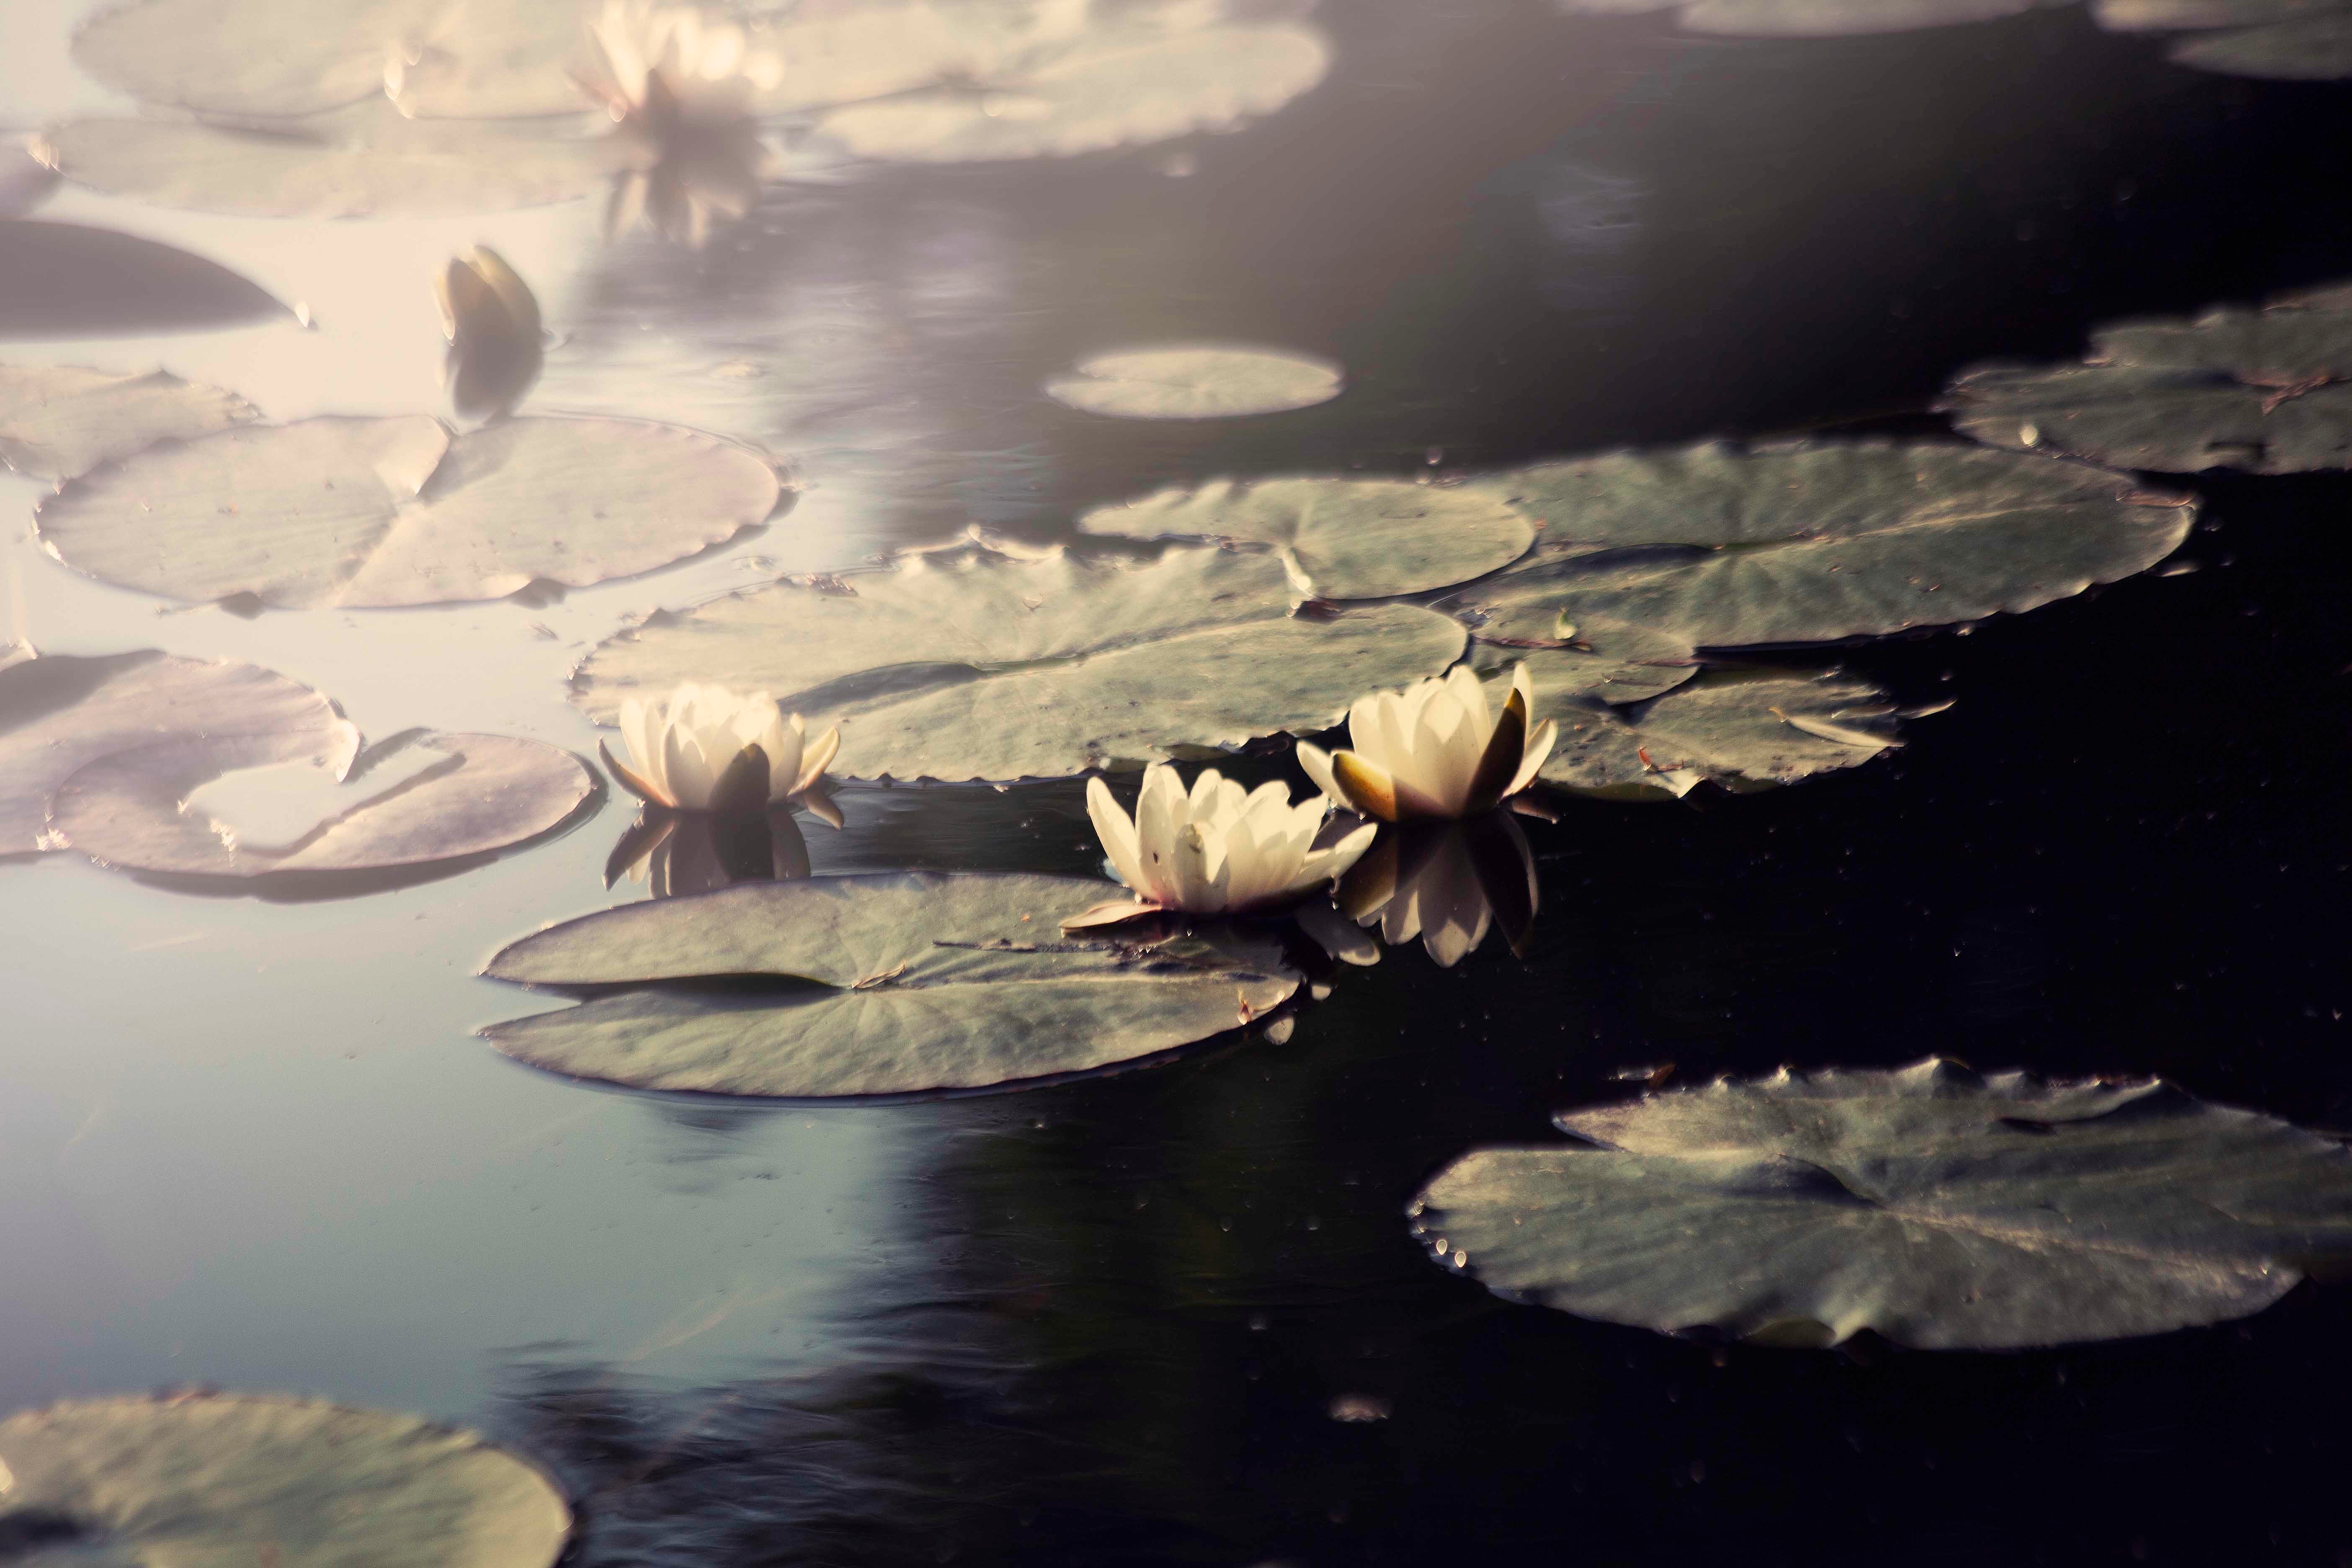
water, nature, wing, photography, sunlight, leaf, flower, reflection, fauna, macro photography